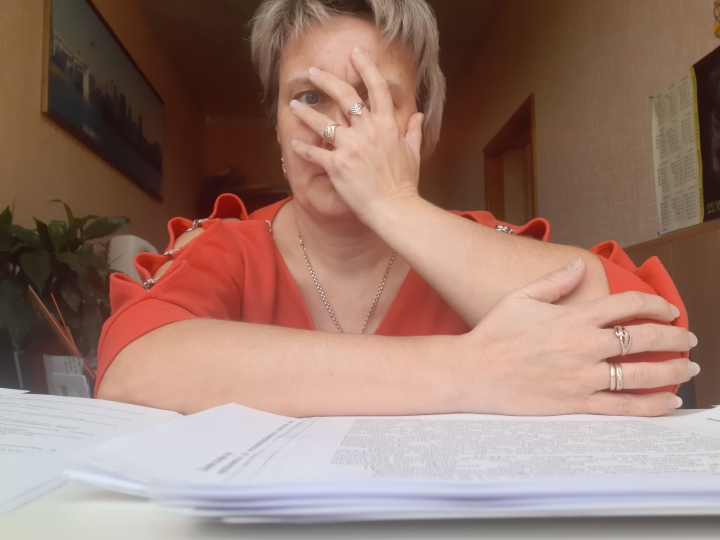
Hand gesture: no_gesture